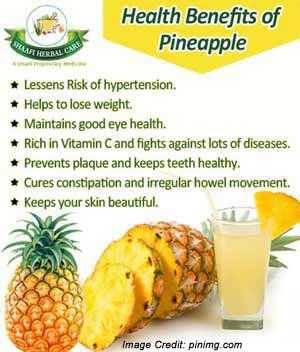
Label: Pineapple